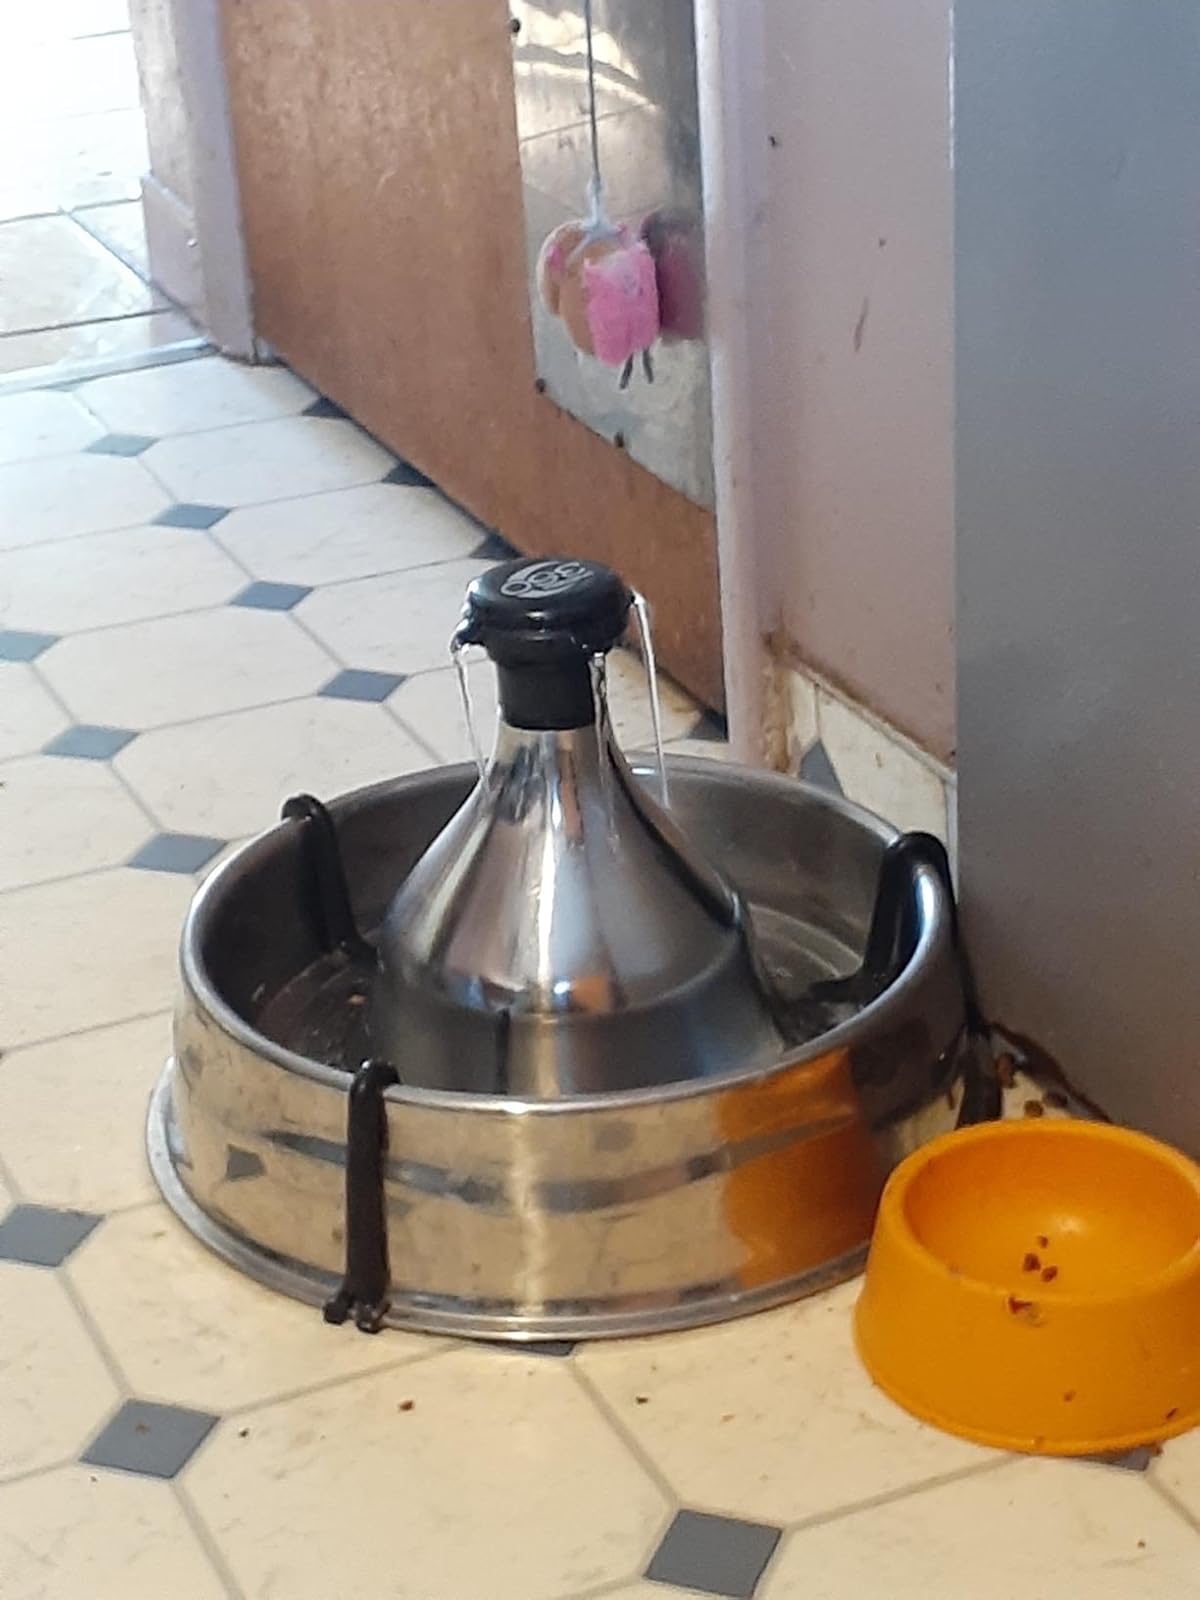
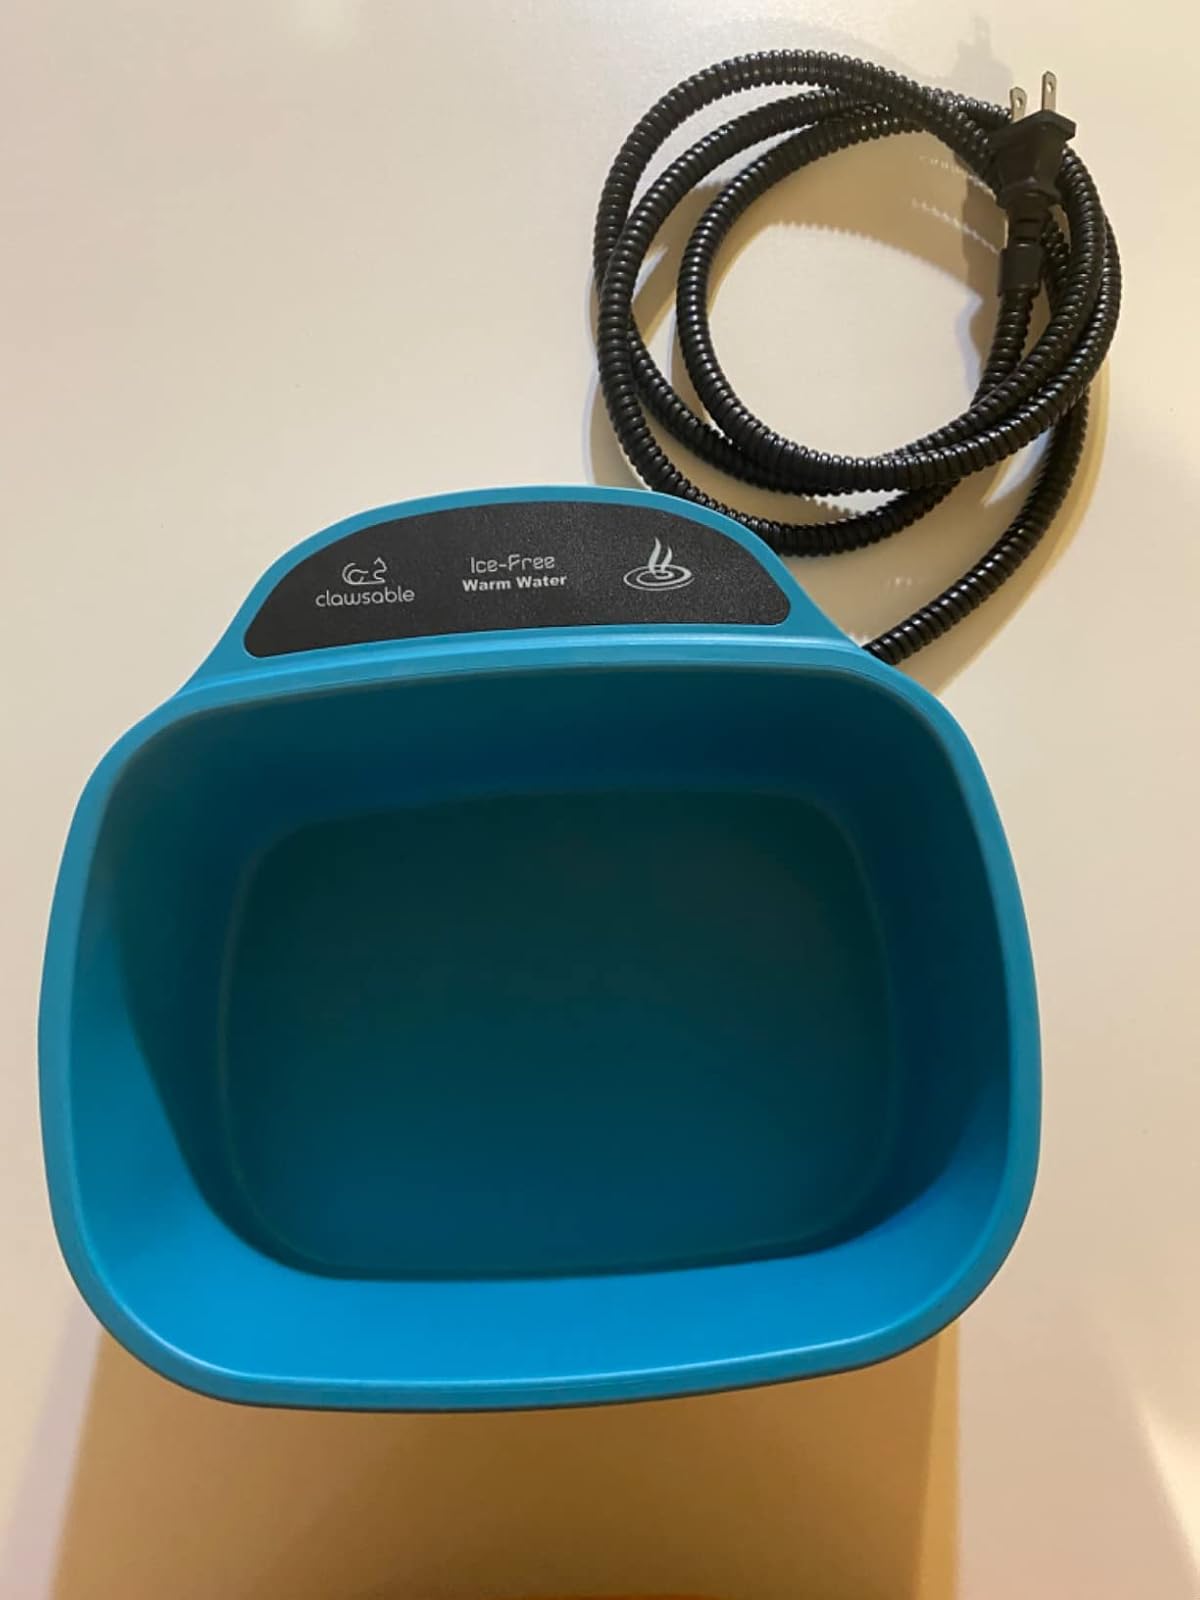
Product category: items_bowl
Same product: no